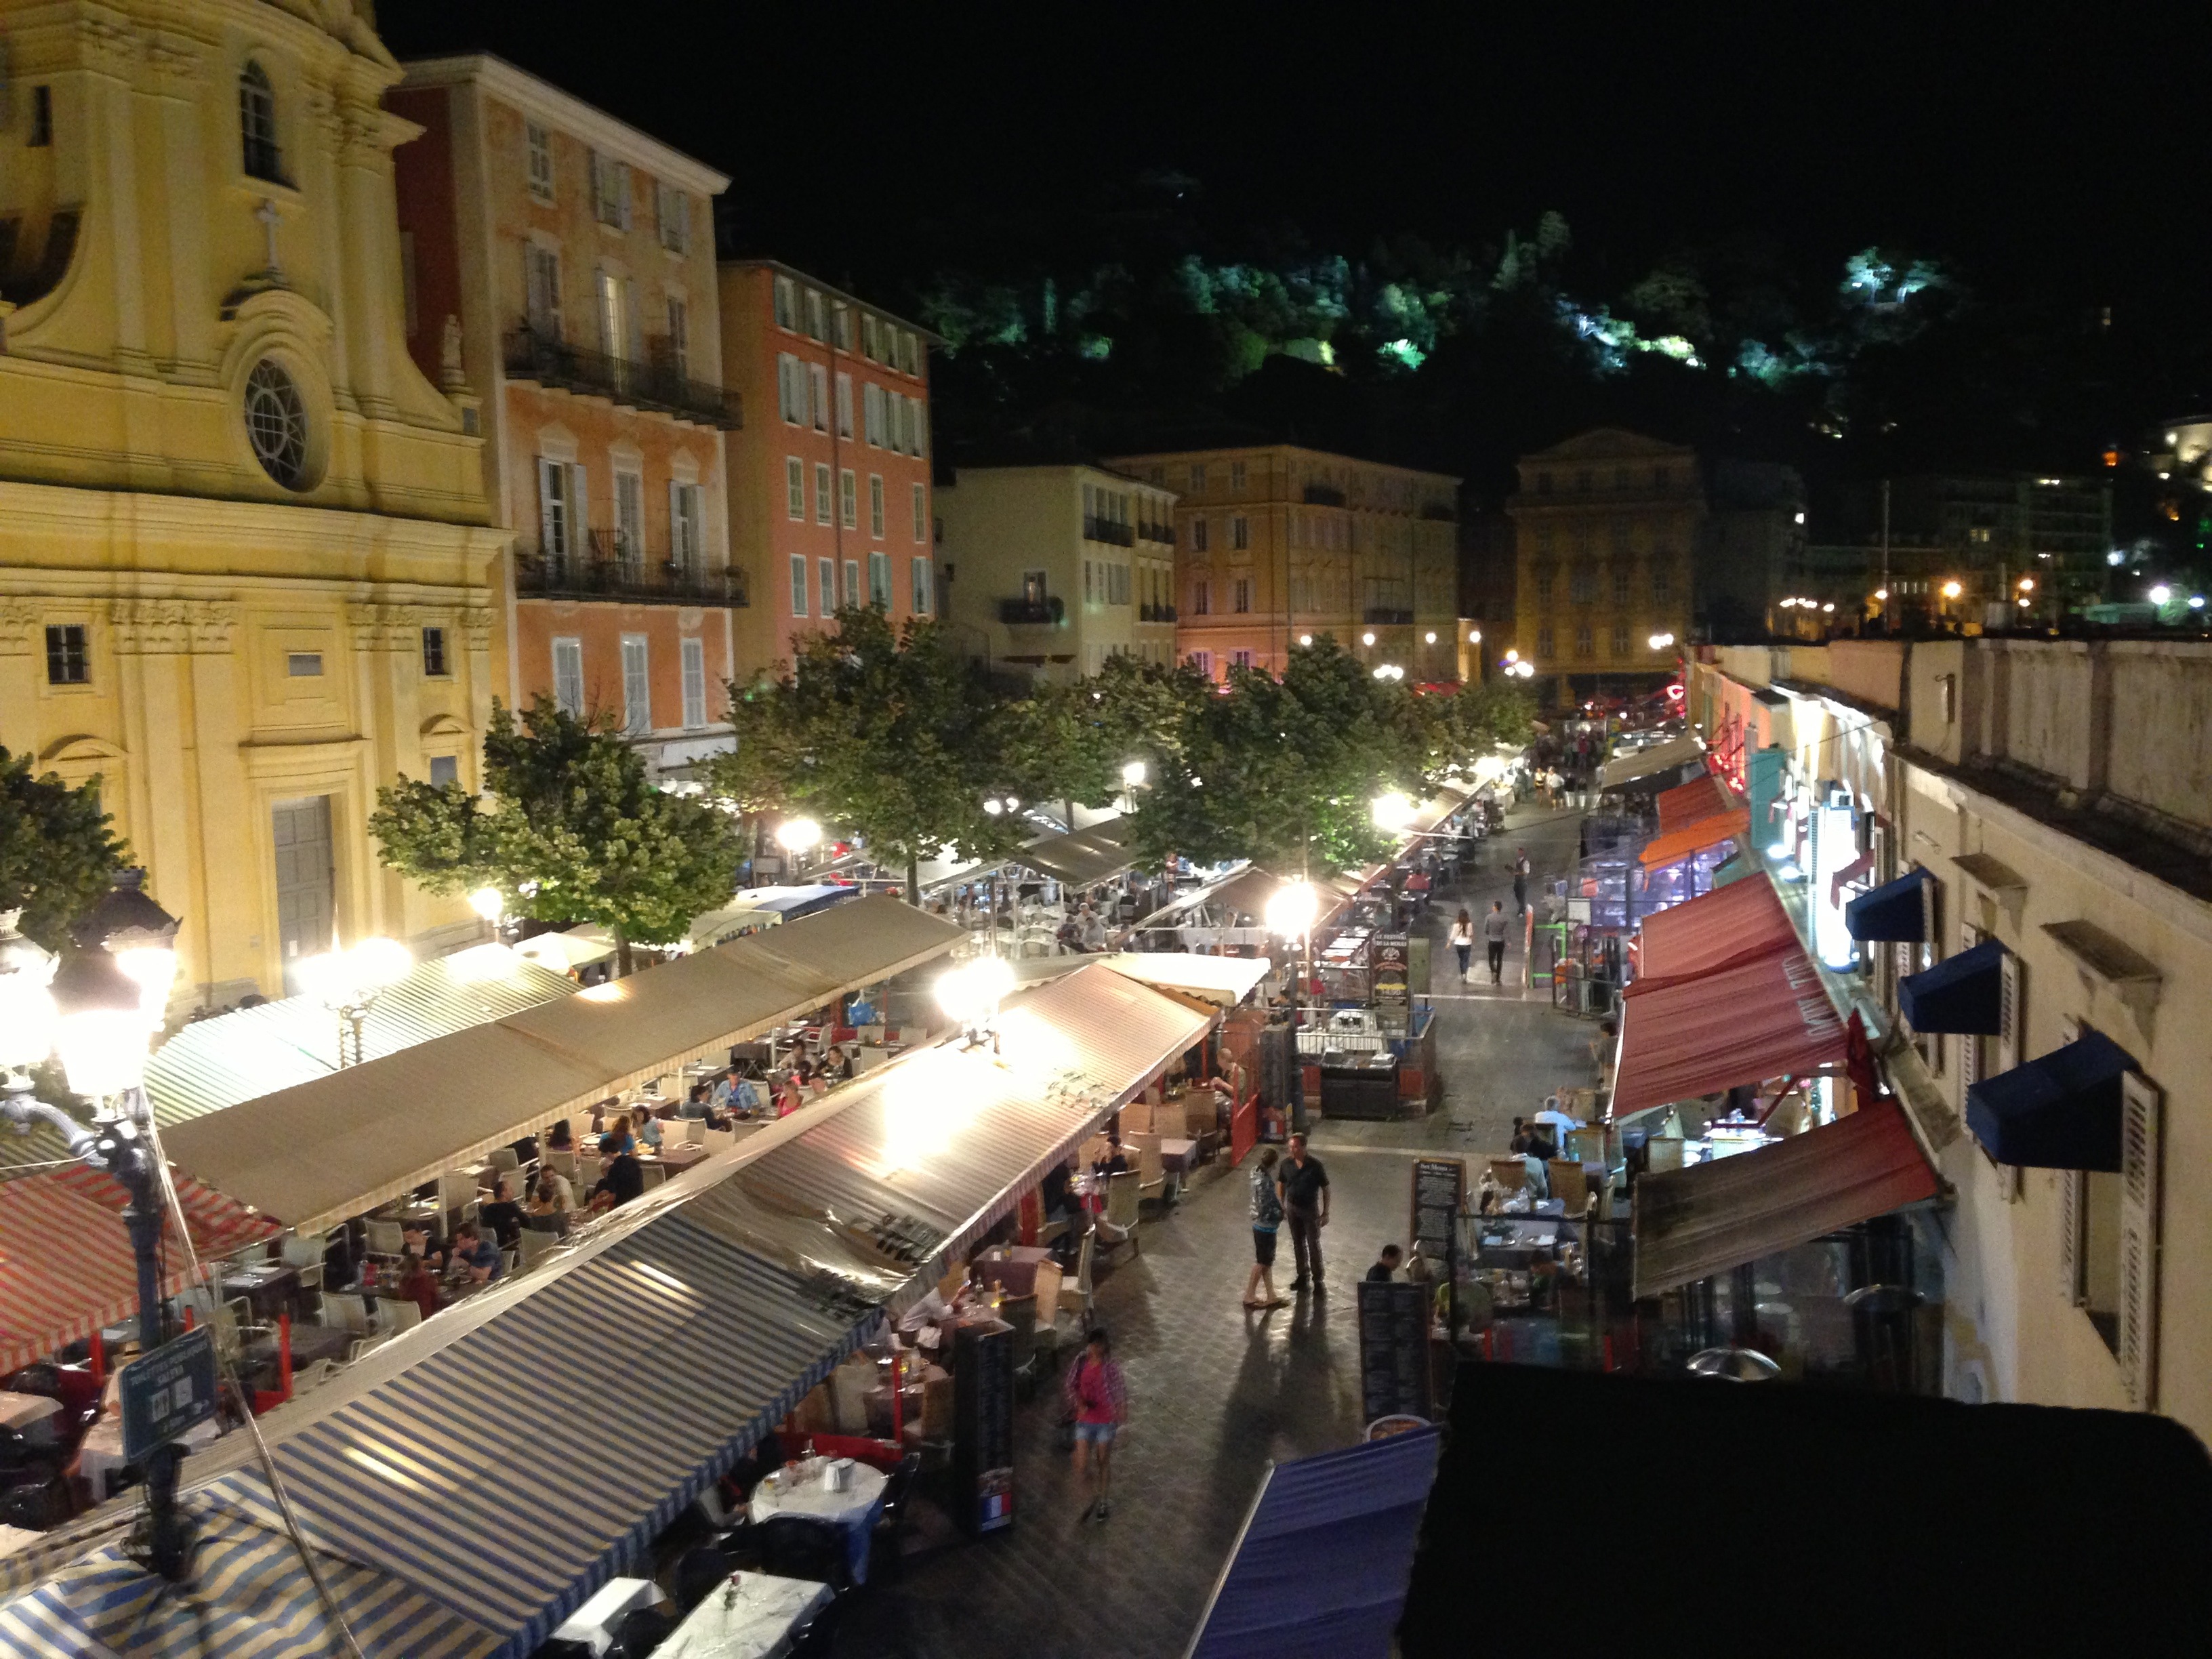
road, traffic, street, night, city, crowd, cityscape, downtown, france, evening, plaza, market, nice, c te d azur, human settlement, cours sela